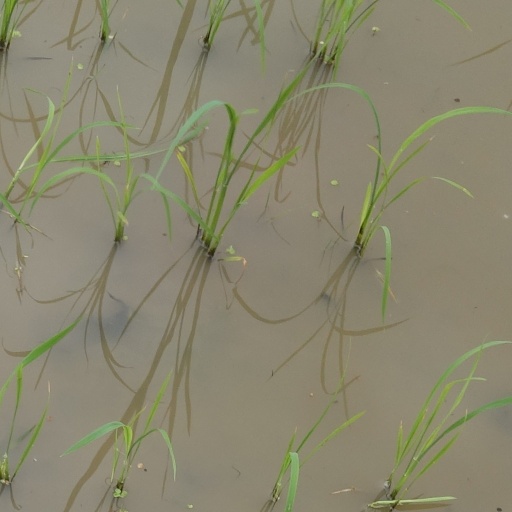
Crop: rice